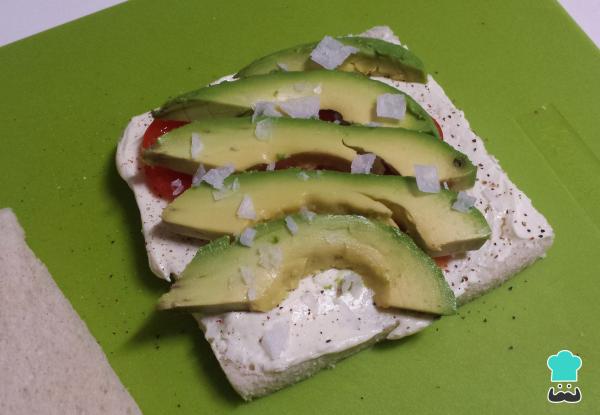
Ya para armar el sándwich, unta una rebanada de pan con la crema de queso de queso y mostaza, coloca encima el tomate cortado en rodajas y el aguacate para luego añadir una pizca de sal.